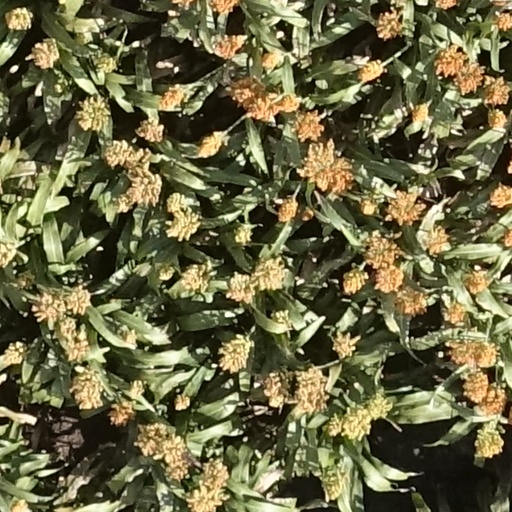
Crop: sorghum